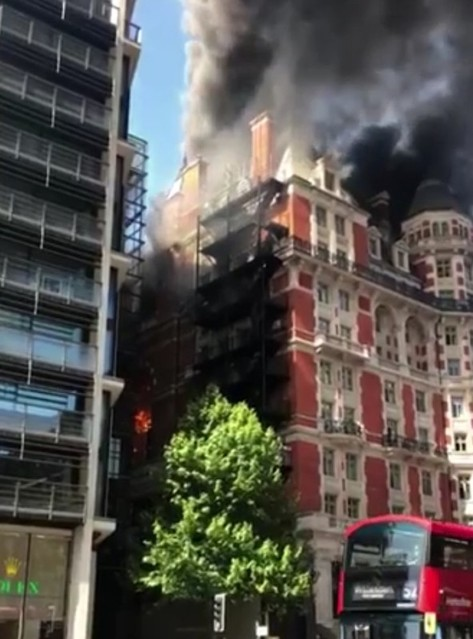
Fire: yes
Smoke: yes